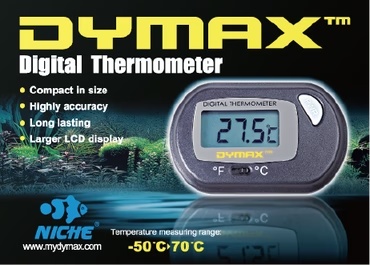
DYMAX Digital Thermometer
With the large, easy-to-read digital display you can easily keep an eye on the temperature in your aquarium.Compact in sizeHighly accuracyLong lastinglarger LCD displayTemperature measuring range -50 to 70°C
Brand: Dymax
Category: Animals & Pet Supplies > Pet Supplies > Pet Biometric Monitors > Pet Thermometers